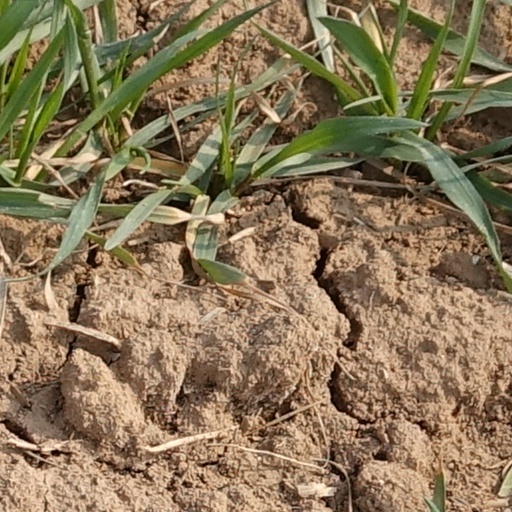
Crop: wheat